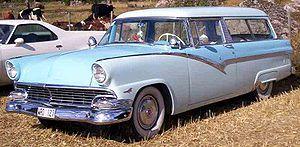
La Ford Parklane est un break à deux portes produit par Ford aux États-Unis en 1956 uniquement. Lancé pour concurrencer la Chevrolet Nomad, il était basé sur la Ford Ranch Wagon, mais contrairement à ce robuste modèle d'entrée de gamme, il bénéficiait de tous les équipements de la luxueuse Ford Fairlane de 1956, y compris la bande chromée caractéristique sur les flancs et un intérieur bien aménagé. Une radio AM était disponible pour 100 dollars et des sièges réglables électriquement pour 60 dollars. Ses freins à tambour faisaient 11 pouces.